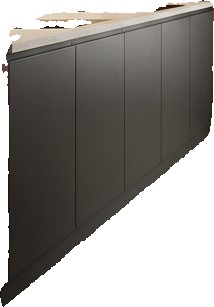
Surface category: worktop